Port Hope, Ontario

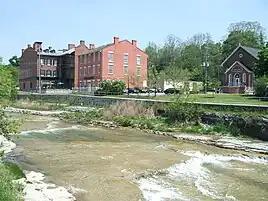
Ganaraska River at Port Hope

The Ganaraska River (affectionately known as "The Ganny"), is well known to area anglers for annual salmon and trout runs. It has caused many historic floods, the most recent having occurred on March 21–22, 1980. Every April since until 2020, Port Hope has commemorated the flood with "Float Your Fanny Down the Ganny" ten kilometre boat race. "Participants range from serious paddlers navigating the cold, fast-moving water in kayaks and canoes, to the very entertaining 'crazy craft' paddlers, floating any combination of materials down the river in an attempt to reach the finish line." Due to the COVID-19 pandemic, the event was cancelled in 2020 and 2021, the first time in its history for such action.